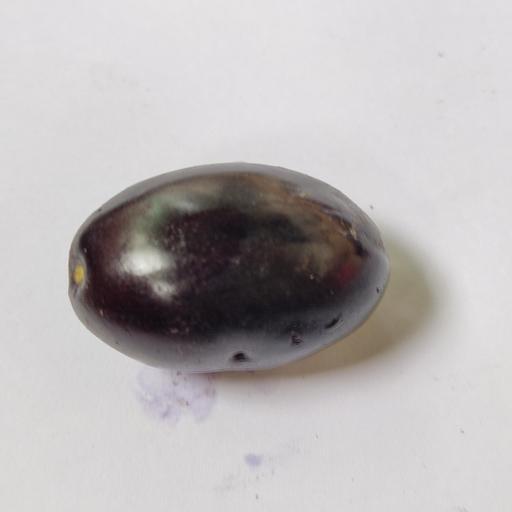
Crop type: Berry